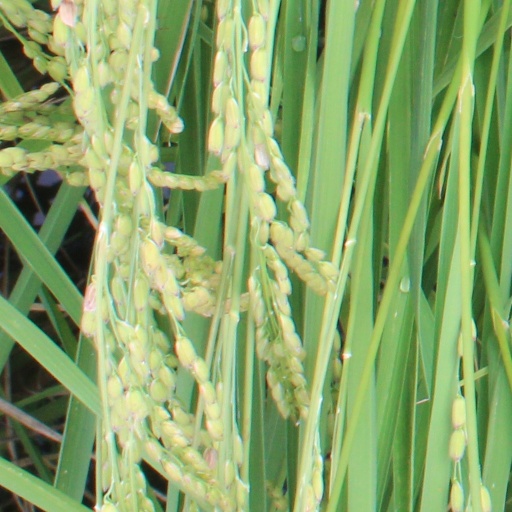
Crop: rice